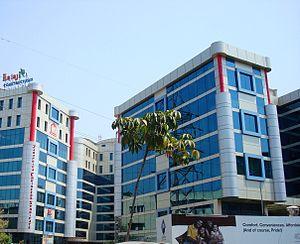
Hyderabad parfois appelée Hyderabad de l'Inde ou Haïdarabad est la capitale et la plus grande ville de l'État indien du Telangana, créé le 2 juin 2014 à partir de l'Andhra Pradesh. Elle reste capitale commune des deux États jusqu'en 2024.